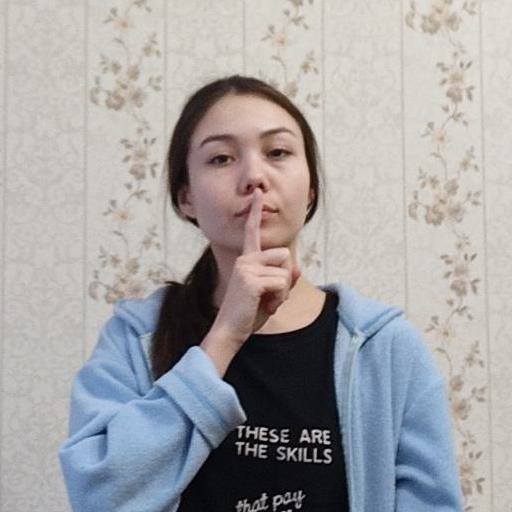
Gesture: mute